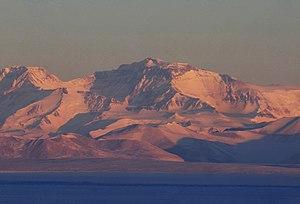
Le mont Lister est une montagne culminant à 4 025 m d'altitude, formant le point le plus élevé du chaînon de la Royal Society, en Antarctique, dans la terre Victoria. Il a été découvert par l'expédition Discovery, qui l'a baptisé en l'honneur de Lord Joseph Lister, président de la Royal Society de 1895 à 1900. C'est le deuxième 4 000 d'Antarctique à être gravi après le mont Fridtjof Nansen.
La chaîne Transantarctique, ou monts Transantarctiques, est une longue chaîne de montagnes située en Antarctique et traversant une grande partie du continent, de la terre Victoria à la mer de Weddell, en séparant sa partie orientale d'une part de sa partie occidentale et de la côte ouest de la mer de Ross d'autre part. Elle est entrecoupée par de nombreux glaciers alimentés par l'inlandsis Est-Antarctique et s'épanchant depuis le plateau Antarctique. Elle culmine à 4 528 mètres d'altitude au mont Kirkpatrick et possède vingt sommets d'au moins 4 000 mètres d'altitude. Malgré le climat polaire qui y règne, la glace n'est pas partout présente dans la chaîne, à l'instar des vallées sèches de McMurdo où les précipitations sont rares et l'évaporation intense en été, même si des cours d'eau intermittents issus de la fonte des glaciers parviennent brièvement à se former ; en hiver il fait généralement trop froid pour que la neige puisse tomber, en particulier au sud et à haute altitude, où elle s'accumule essentiellement sous l'effet du vent.